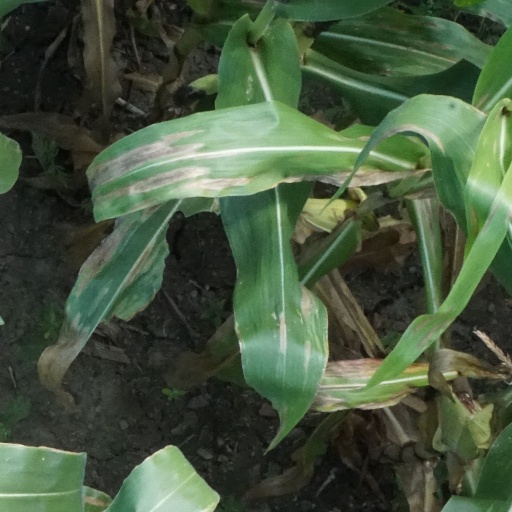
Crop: maize; corn